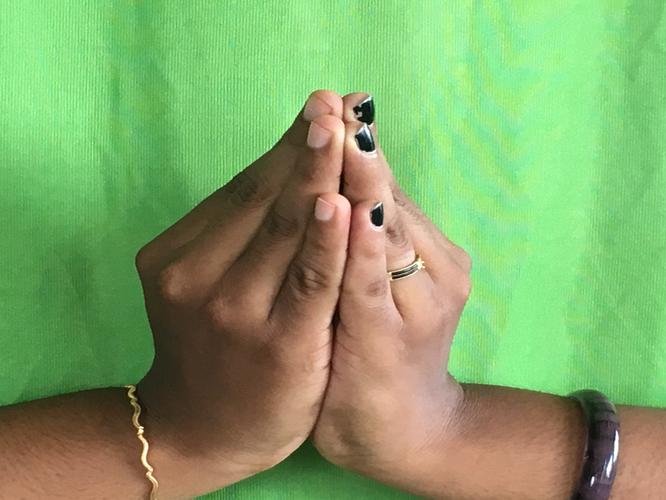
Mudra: Kapotham
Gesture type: double_hand